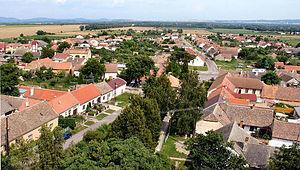
Hrabětice est une commune du district de Znojmo, dans la région de Moravie-du-Sud, en République tchèque. Sa population s'élevait à 889 habitants en 2019.